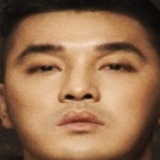
ca sĩ Ưng Hoàng Phúc